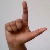
The image shows a hand gesture representing the letter 'L' in Indian Sign Language.